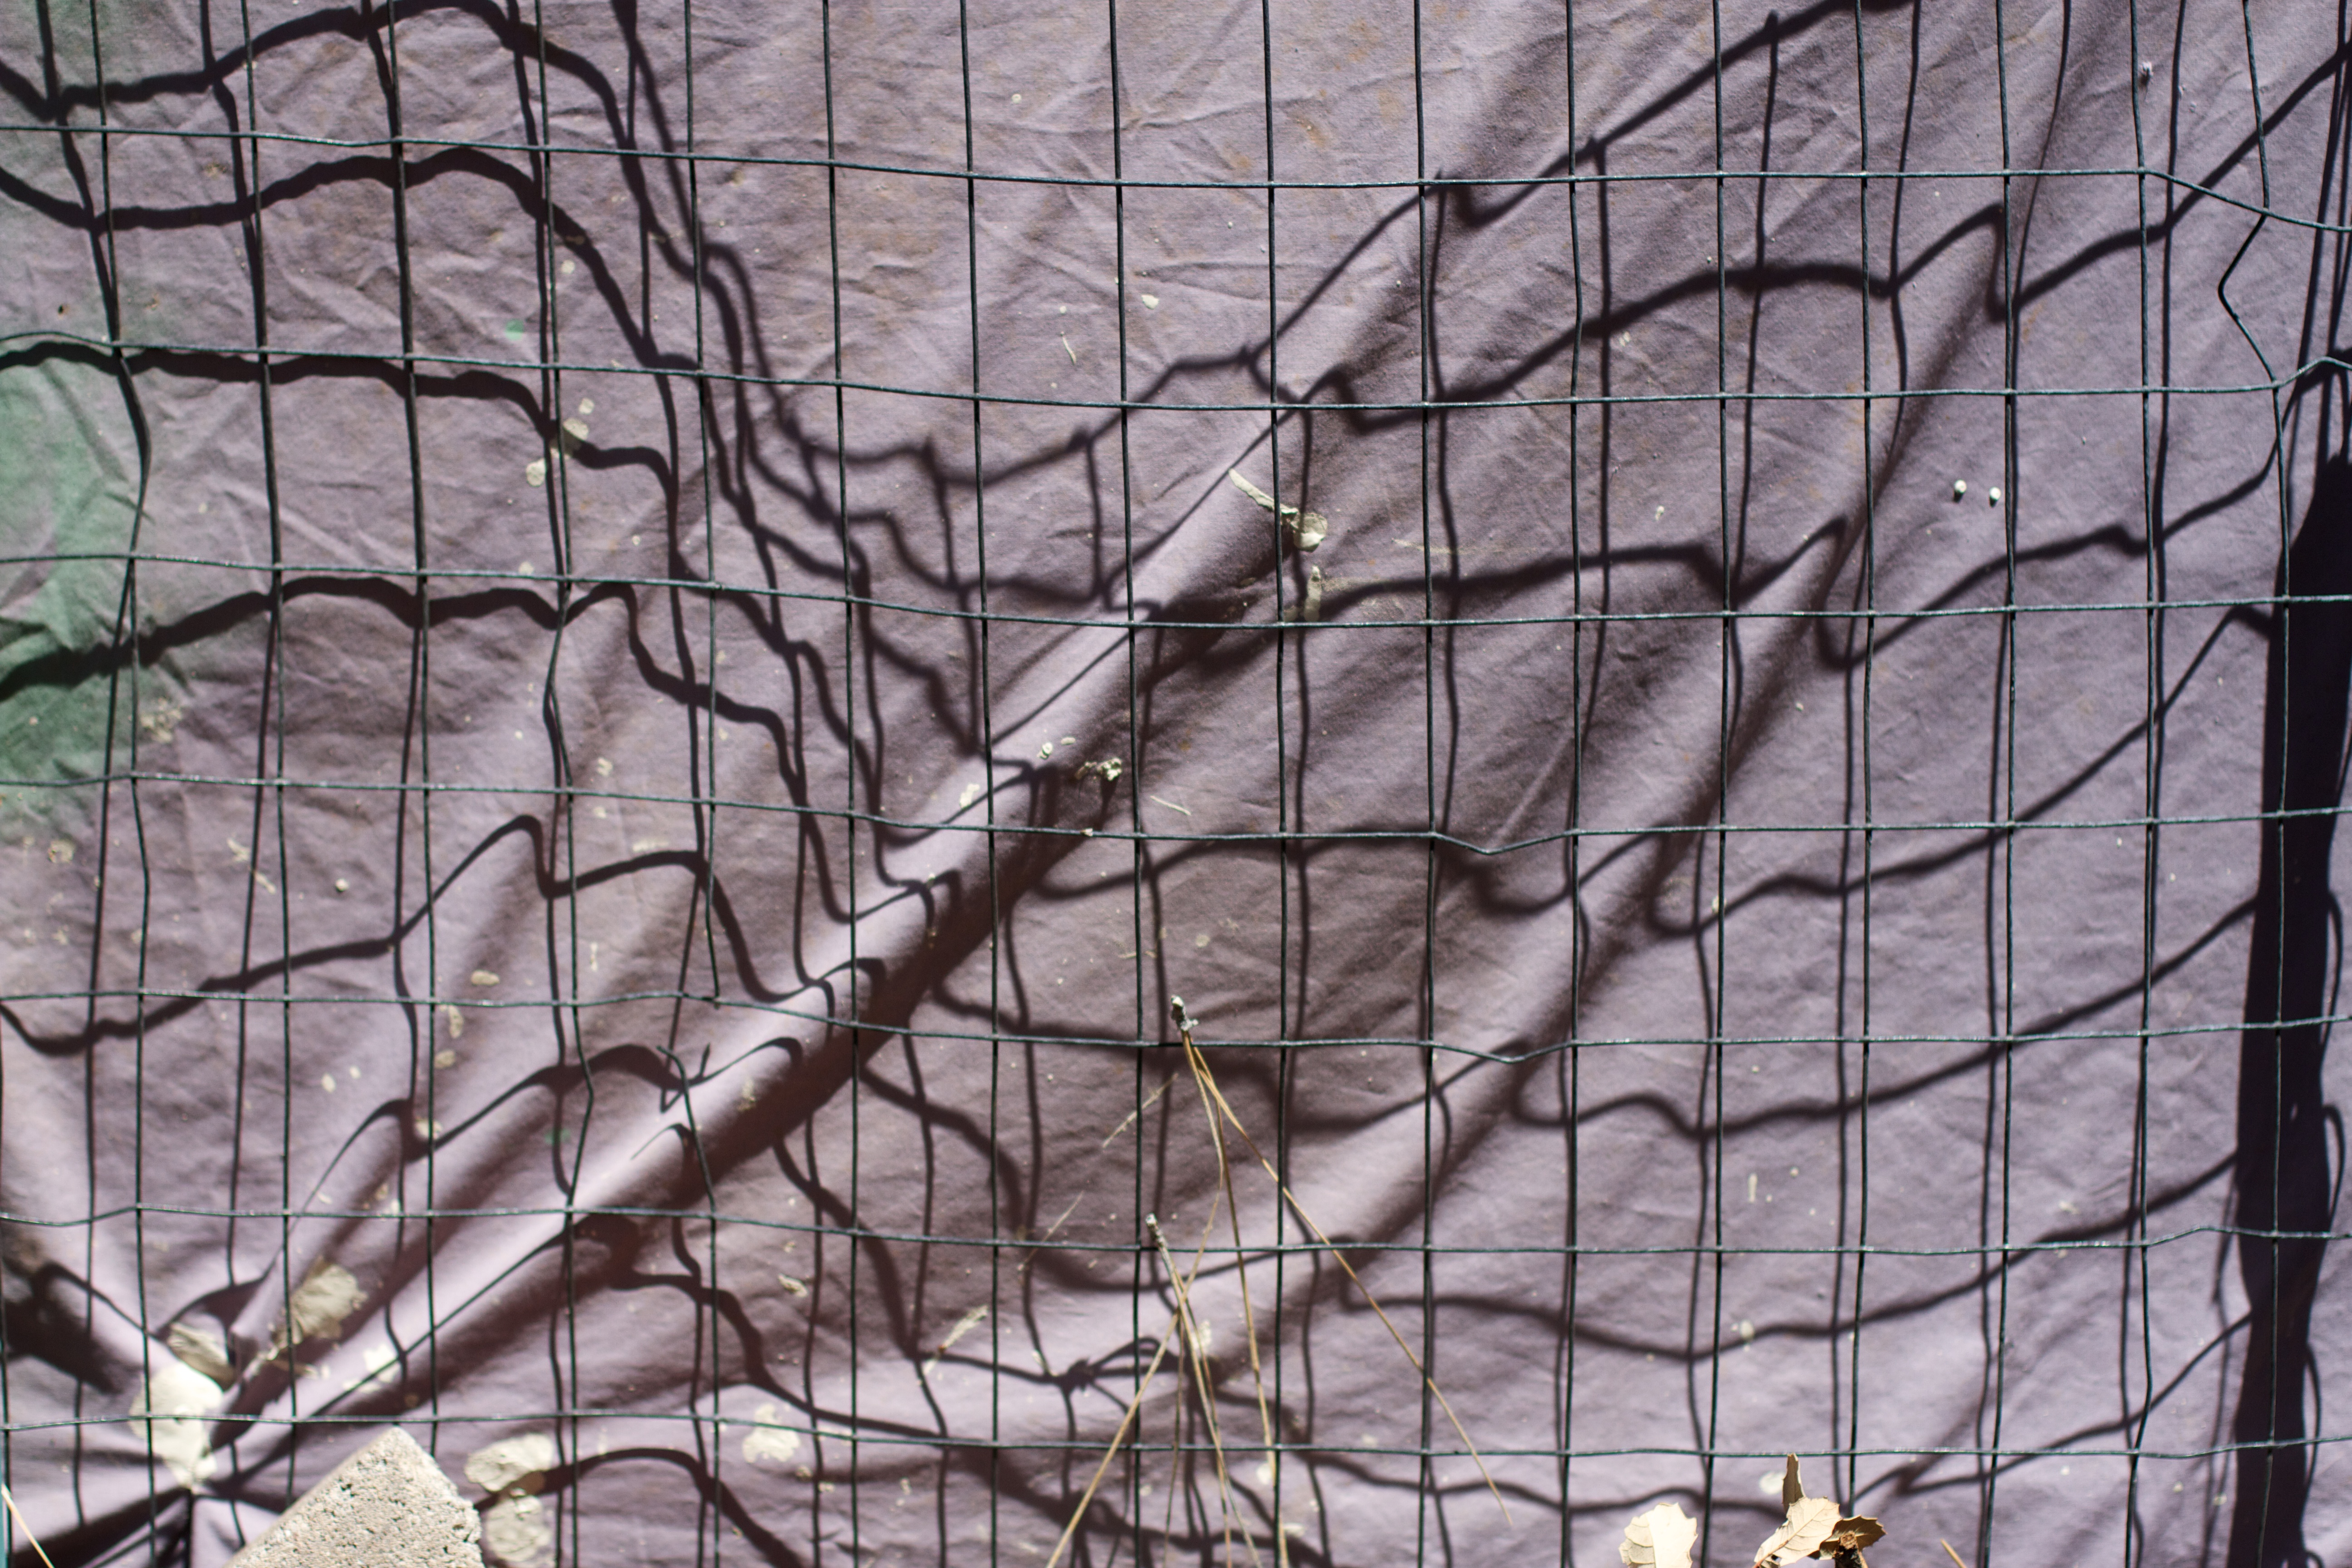
tree, branch, fence, leaf, shadow, art, outdoor structure